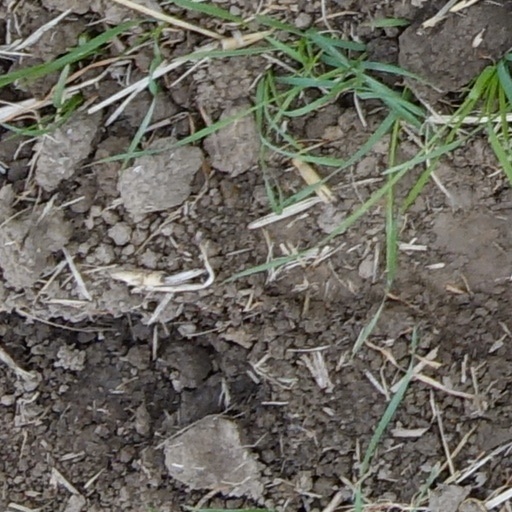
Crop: wheat